Rothschild family

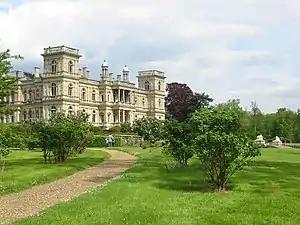
Château de Ferrières, the largest château of the 19th century, was built in 1854. It is set on a estate outside Paris. It was charitably donated by the family to the University of Paris in 1975.

The first was the branch of James Mayer de Rothschild (1792–1868), known as "James", who established de Rothschild Frères in Paris; he married his niece Betty von Rothschild. Following the Napoleonic Wars, he played a major role in financing the construction of railways and the mining business that helped make France an industrial power. By 1980, the Paris business employed about 2,000 people and had an annual turnover of 26 billion francs (€4.13 billion or $5 billion in the currency rates of 1980).